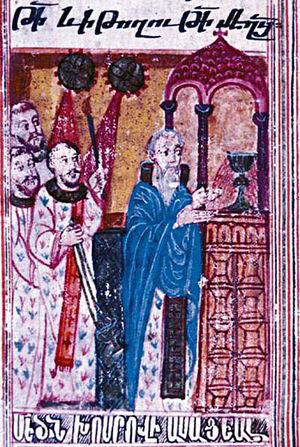
Khosrov d'Andzev ou Khosrov Andzevatsi, père de Grégoire de Narek, fut un théologien renommé du Xᵉ siècle, appartenant à l'école de Narek. D'ascendance probablement noble, il est ordonné prêtre en 950 à la suite du décès de sa femme, avec qui il eut trois enfants : Sahak, Hovannès et Grégoire. Il est ensuite nommé évêque d'Andzevatsik par le Catholicos Anania Iᵉʳ de Moks.